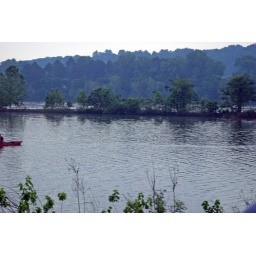
June 1st LR Sprint TRI with the swim in the ski lake and the bike and run on the NLR River trail